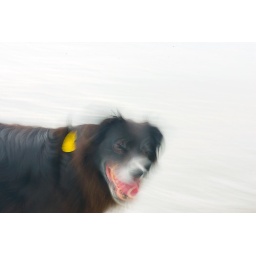
A dog running around on the beach in Eastbourne, Wellington, New Zealand, 27 April, 2008